Arvert

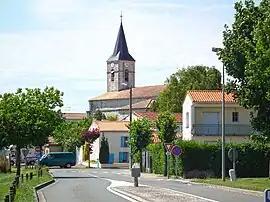
Saint Stephen church (17th century)

Arvert is a commune in the Charente-Maritime department and Nouvelle-Aquitaine region of south-western France.